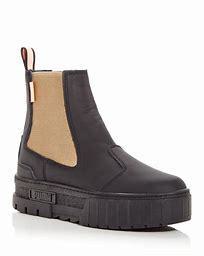
Brand: Puma
Model: Mayze